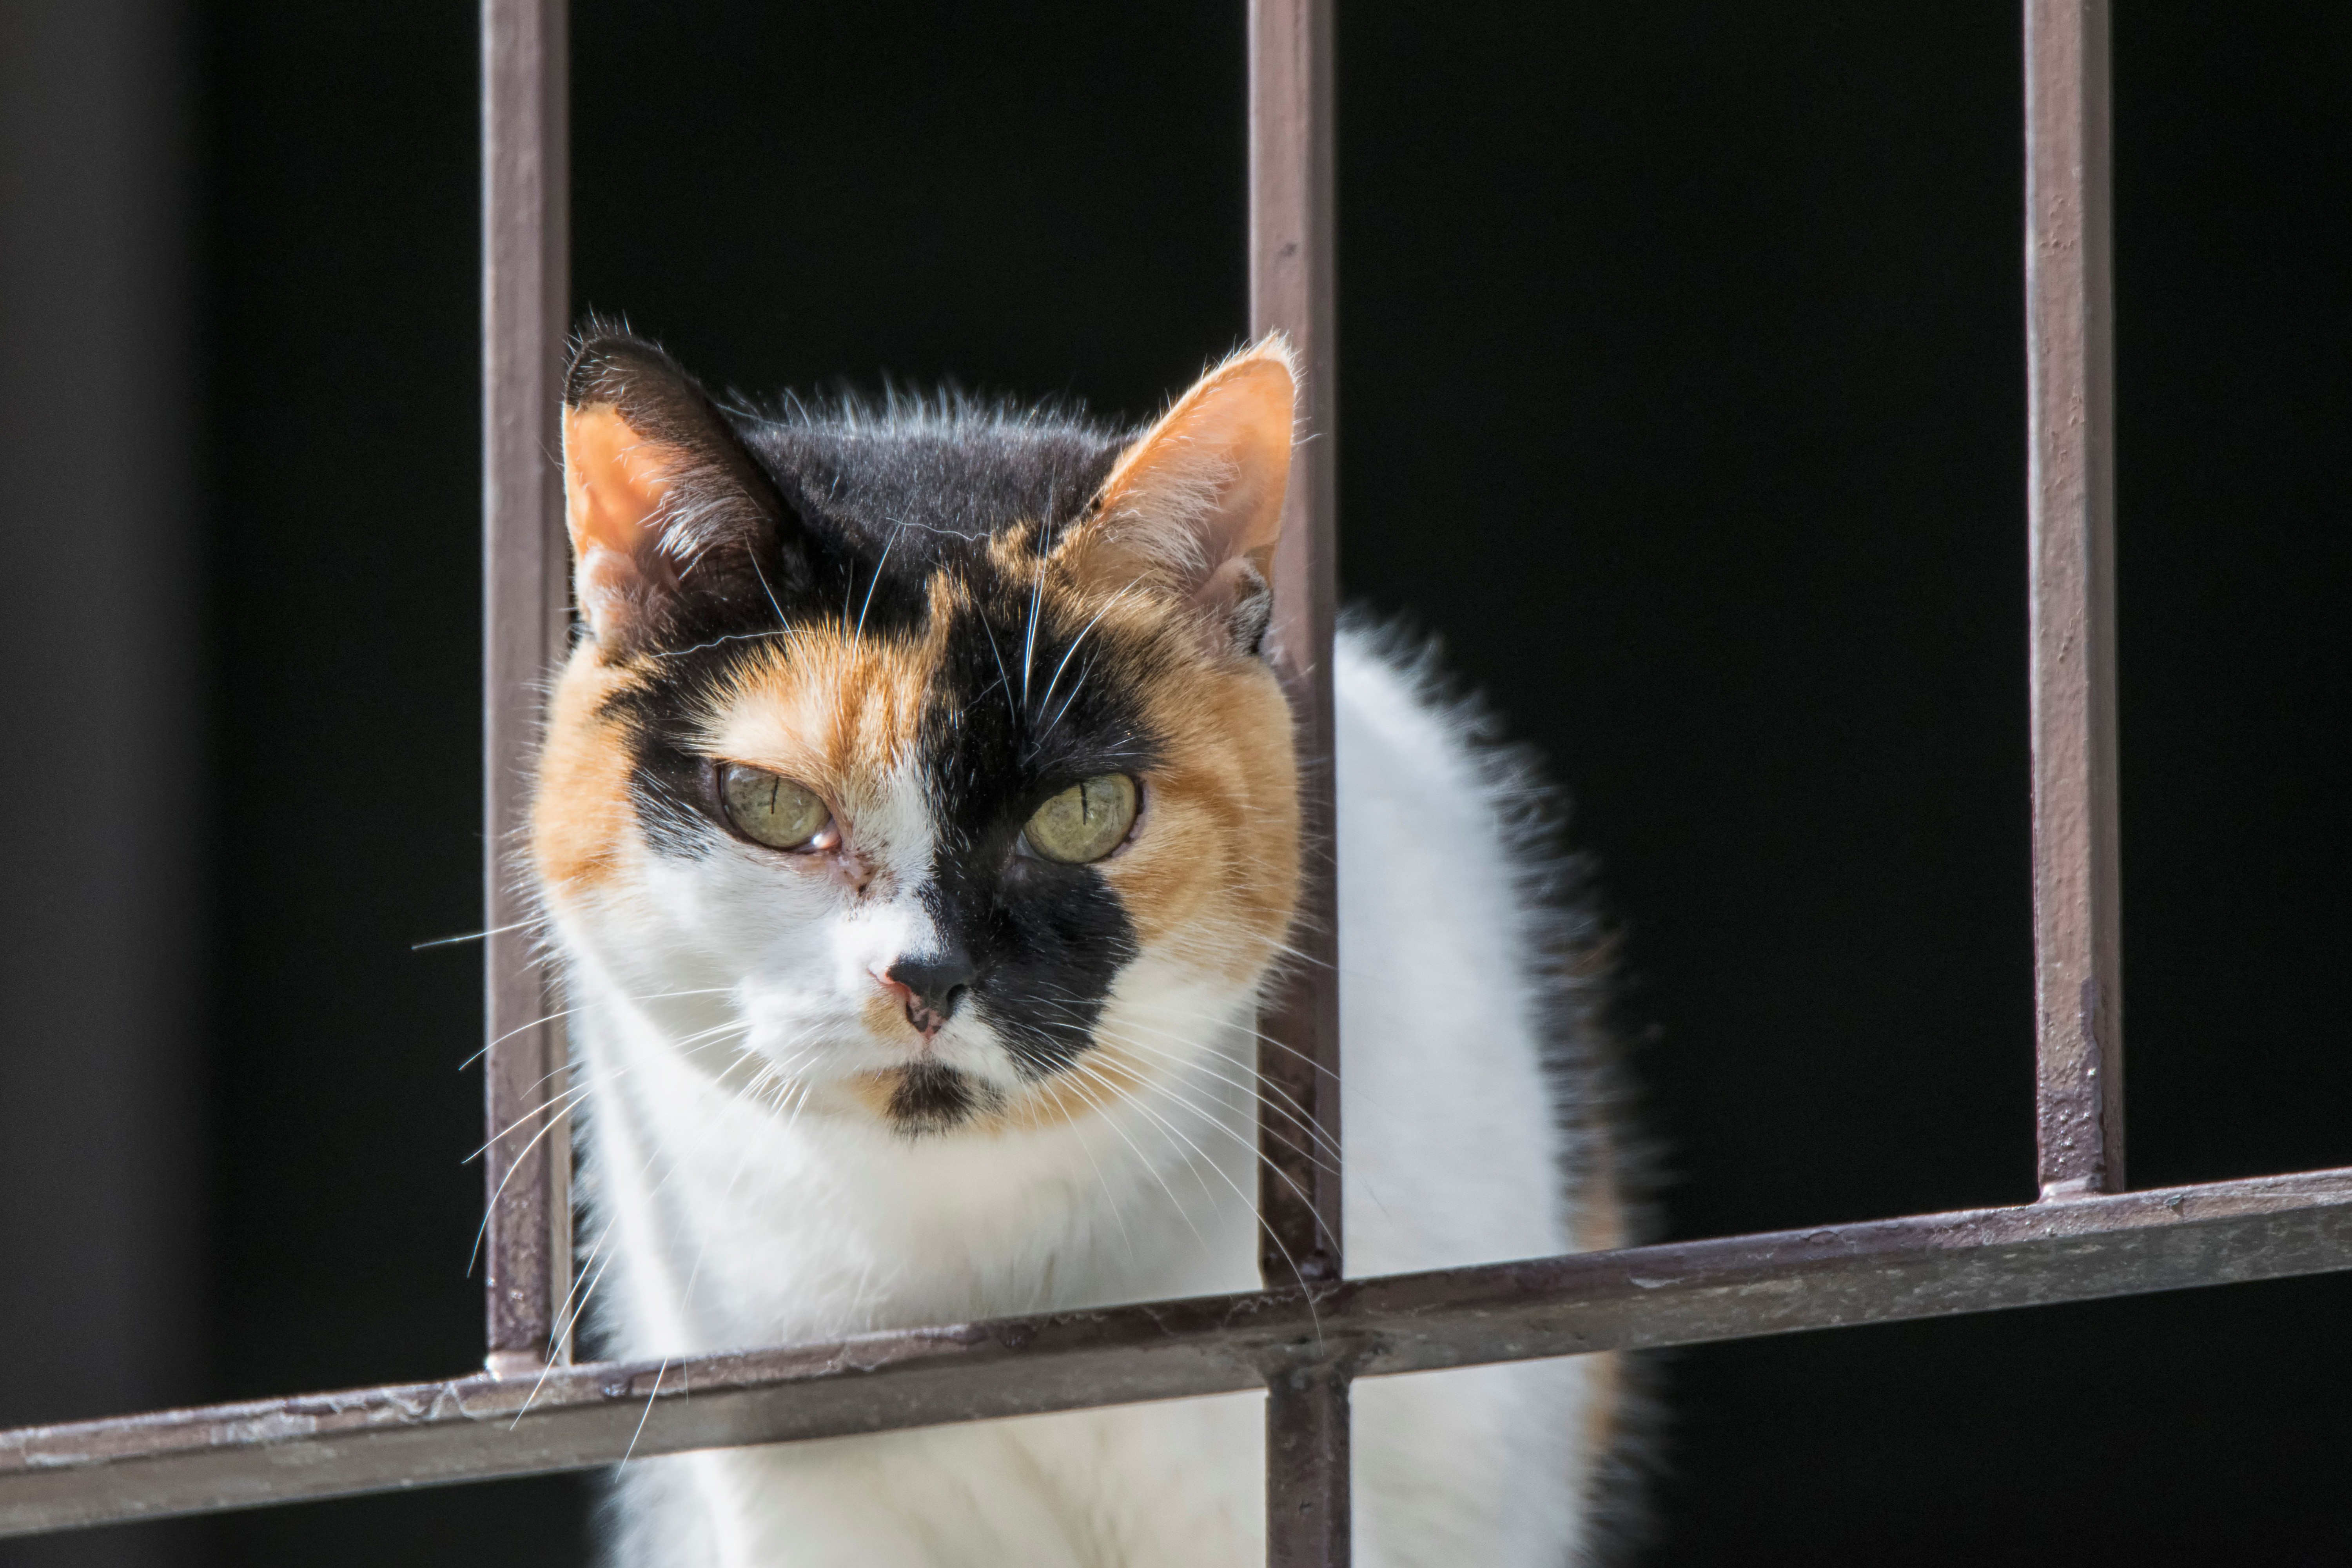
kitten, cat, mammal, fauna, whiskers, canada, vertebrate, chat, quebec, sherbrooke, animal shelter, small to medium sized cats, cat like mammal